Mercedes AMG F1 W08 EQ Power+

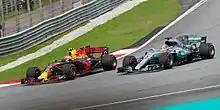
Max Verstappen took over the lead by overtaking Hamilton at Malaysian Grand Prix

During qualifying for the , Hamilton matched Jim Clark's record of five British Grand Prix pole positions. In a stunning performance, he set the outright lap record of 1:26.600 and out-qualified Räikkönen by over half a second, making it the biggest margin of the season until the wet qualifying at the . Bottas only qualified fourth fastest after having a lock-up on his final run. Furthermore, the Finn received a five-place grid penalty for an unscheduled gearbox change which meant that he had to start the race from ninth position. Mercedes would go on to claim their second one-two finish of the season as Hamilton flawlessly converted his pole position into his fourth win of the season and fifth British GP win overall, equaling the record shared by Jim Clark and Alain Prost. It was his fifth career grand slam and his third of the season, tying Alberto Ascari (1952), Jim Clark (1963 and 1965) and Nigel Mansell (1992) for most grand chelems in a single season. Hamilton narrowed the gap in the Drivers' Championship to only 1 point behind Vettel after the latter finished seventh due to a tyre failure in the closing laps of the race. Bottas made up for his penalty by recovering to third but was also the beneficiary of more Ferrari bad luck when Räikkönen, who was running in second place had the same problem as Vettel which allowed Bottas to take the second step on the podium, dropping Räikkönen to third.